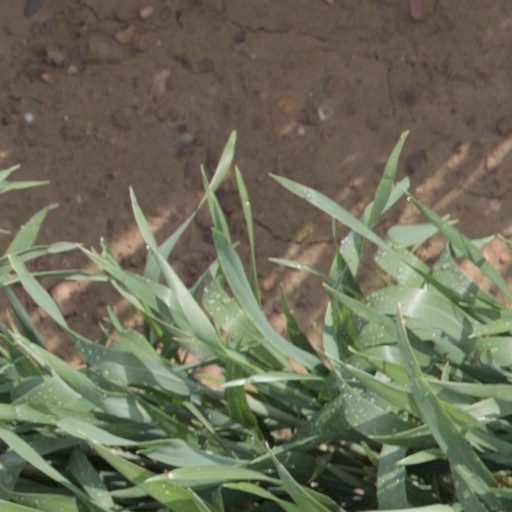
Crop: wheat